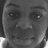
Emotion: neutral